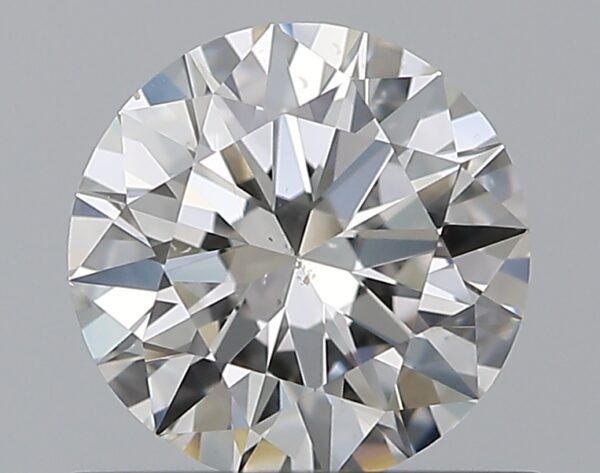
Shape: round
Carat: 0.7
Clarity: SI1
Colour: G
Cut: EX
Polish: EX
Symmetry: EX
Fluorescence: N
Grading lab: GIA
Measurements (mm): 5.72 x 5.76 x 3.48